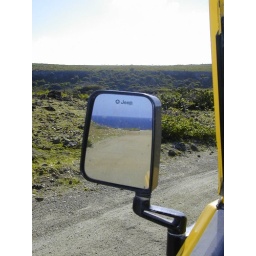
View of the beach in the rear view mirror